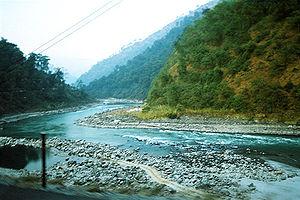
La géographie de l'Inde est très variée, avec de très hautes montagnes enneigées, des déserts, des collines, des plaines et des plateaux. Les différentes régions de l'Inde possèdent chacune leur climat : équatorial à la pointe sud, rigoureux près de l'Himalaya. L'Inde occupant la majeure partie du sous-continent indien, ses côtes mesurent plus de 7 000 kilomètres. L'Inde est bordée à l'ouest par la mer d'Arabie et à l'est par le golfe du Bengale, parties de l'océan Indien.